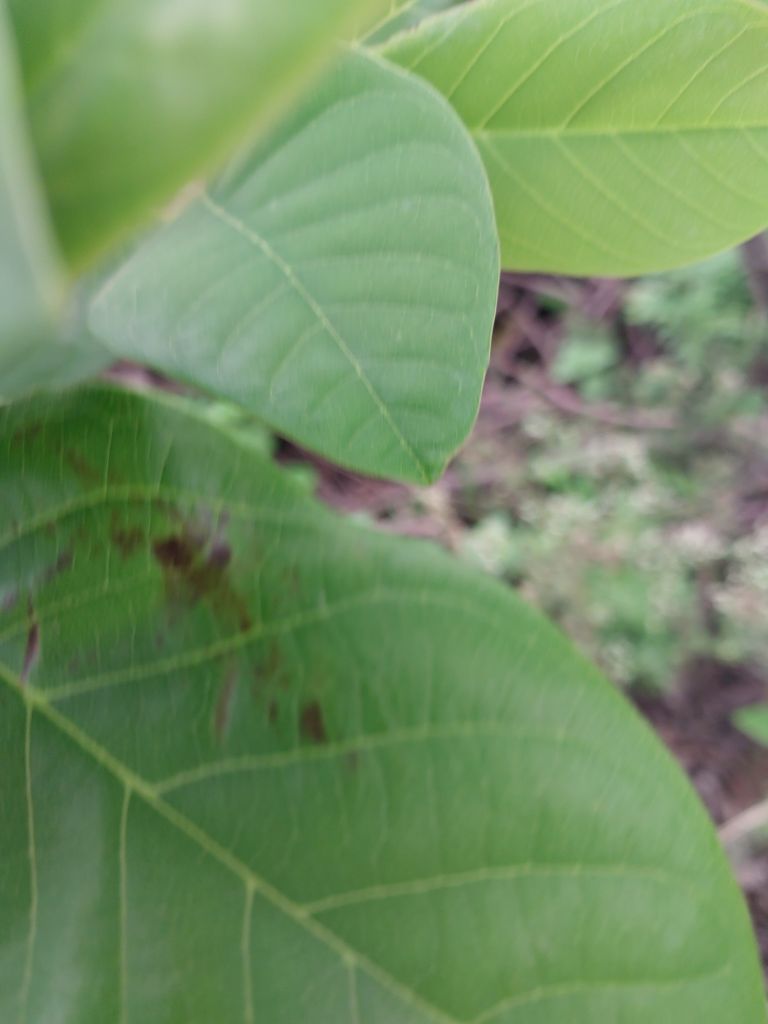
Disease label: Leaf spot on Leaves